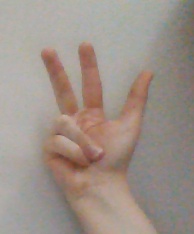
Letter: al